Las Vegas Raiders

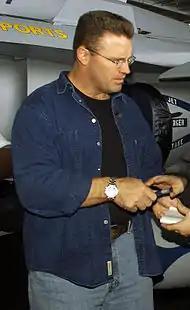
Raiders Hall of Famer Howie Long

In 1980 Al Davis attempted unsuccessfully to have improvements made to the Oakland–Alameda County Coliseum, specifically the addition of luxury boxes. That year, he signed a memorandum of agreement to move the Raiders from Oakland to Los Angeles. The move, which required three-fourths approval by league owners, was defeated 22–0 (with five owners abstaining). When Davis tried to move the team anyway, he was blocked by an injunction. In response, the Raiders not only became an active partner in an antitrust lawsuit filed by the Los Angeles Memorial Coliseum (who had recently lost the Los Angeles Rams to Anaheim), but filed an antitrust lawsuit of their own. After the first case was declared a mistrial, in May 1982, a second jury found in favor of Davis and the Los Angeles Coliseum, clearing the way for the move. With the ruling, the Raiders would move to Los Angeles for the 1982 season to play their home games at the Memorial Coliseum.